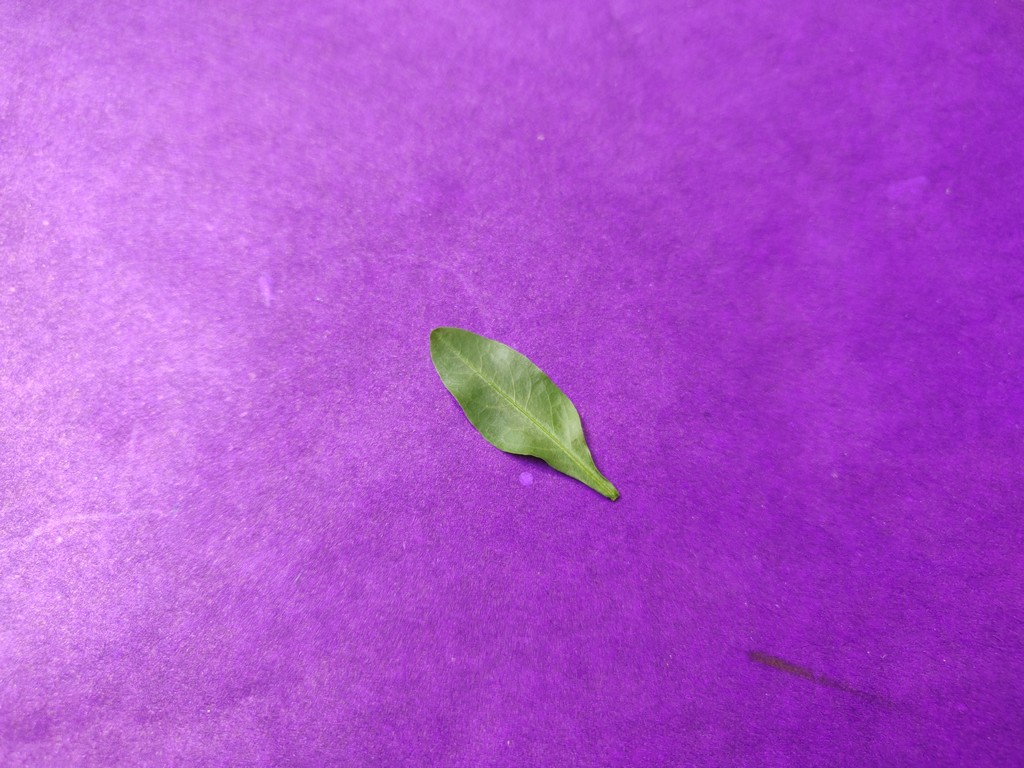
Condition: Healthy
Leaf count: single
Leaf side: front